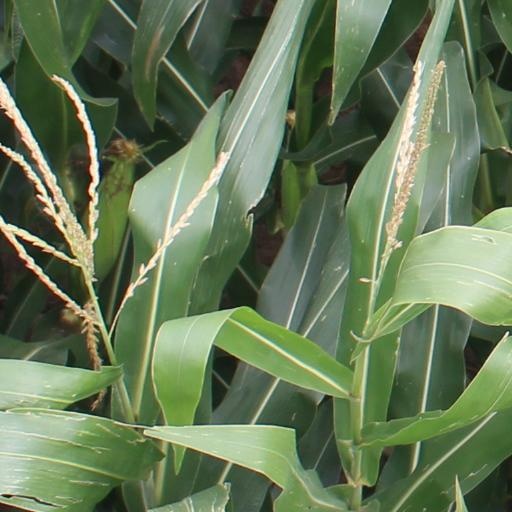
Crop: maize; corn